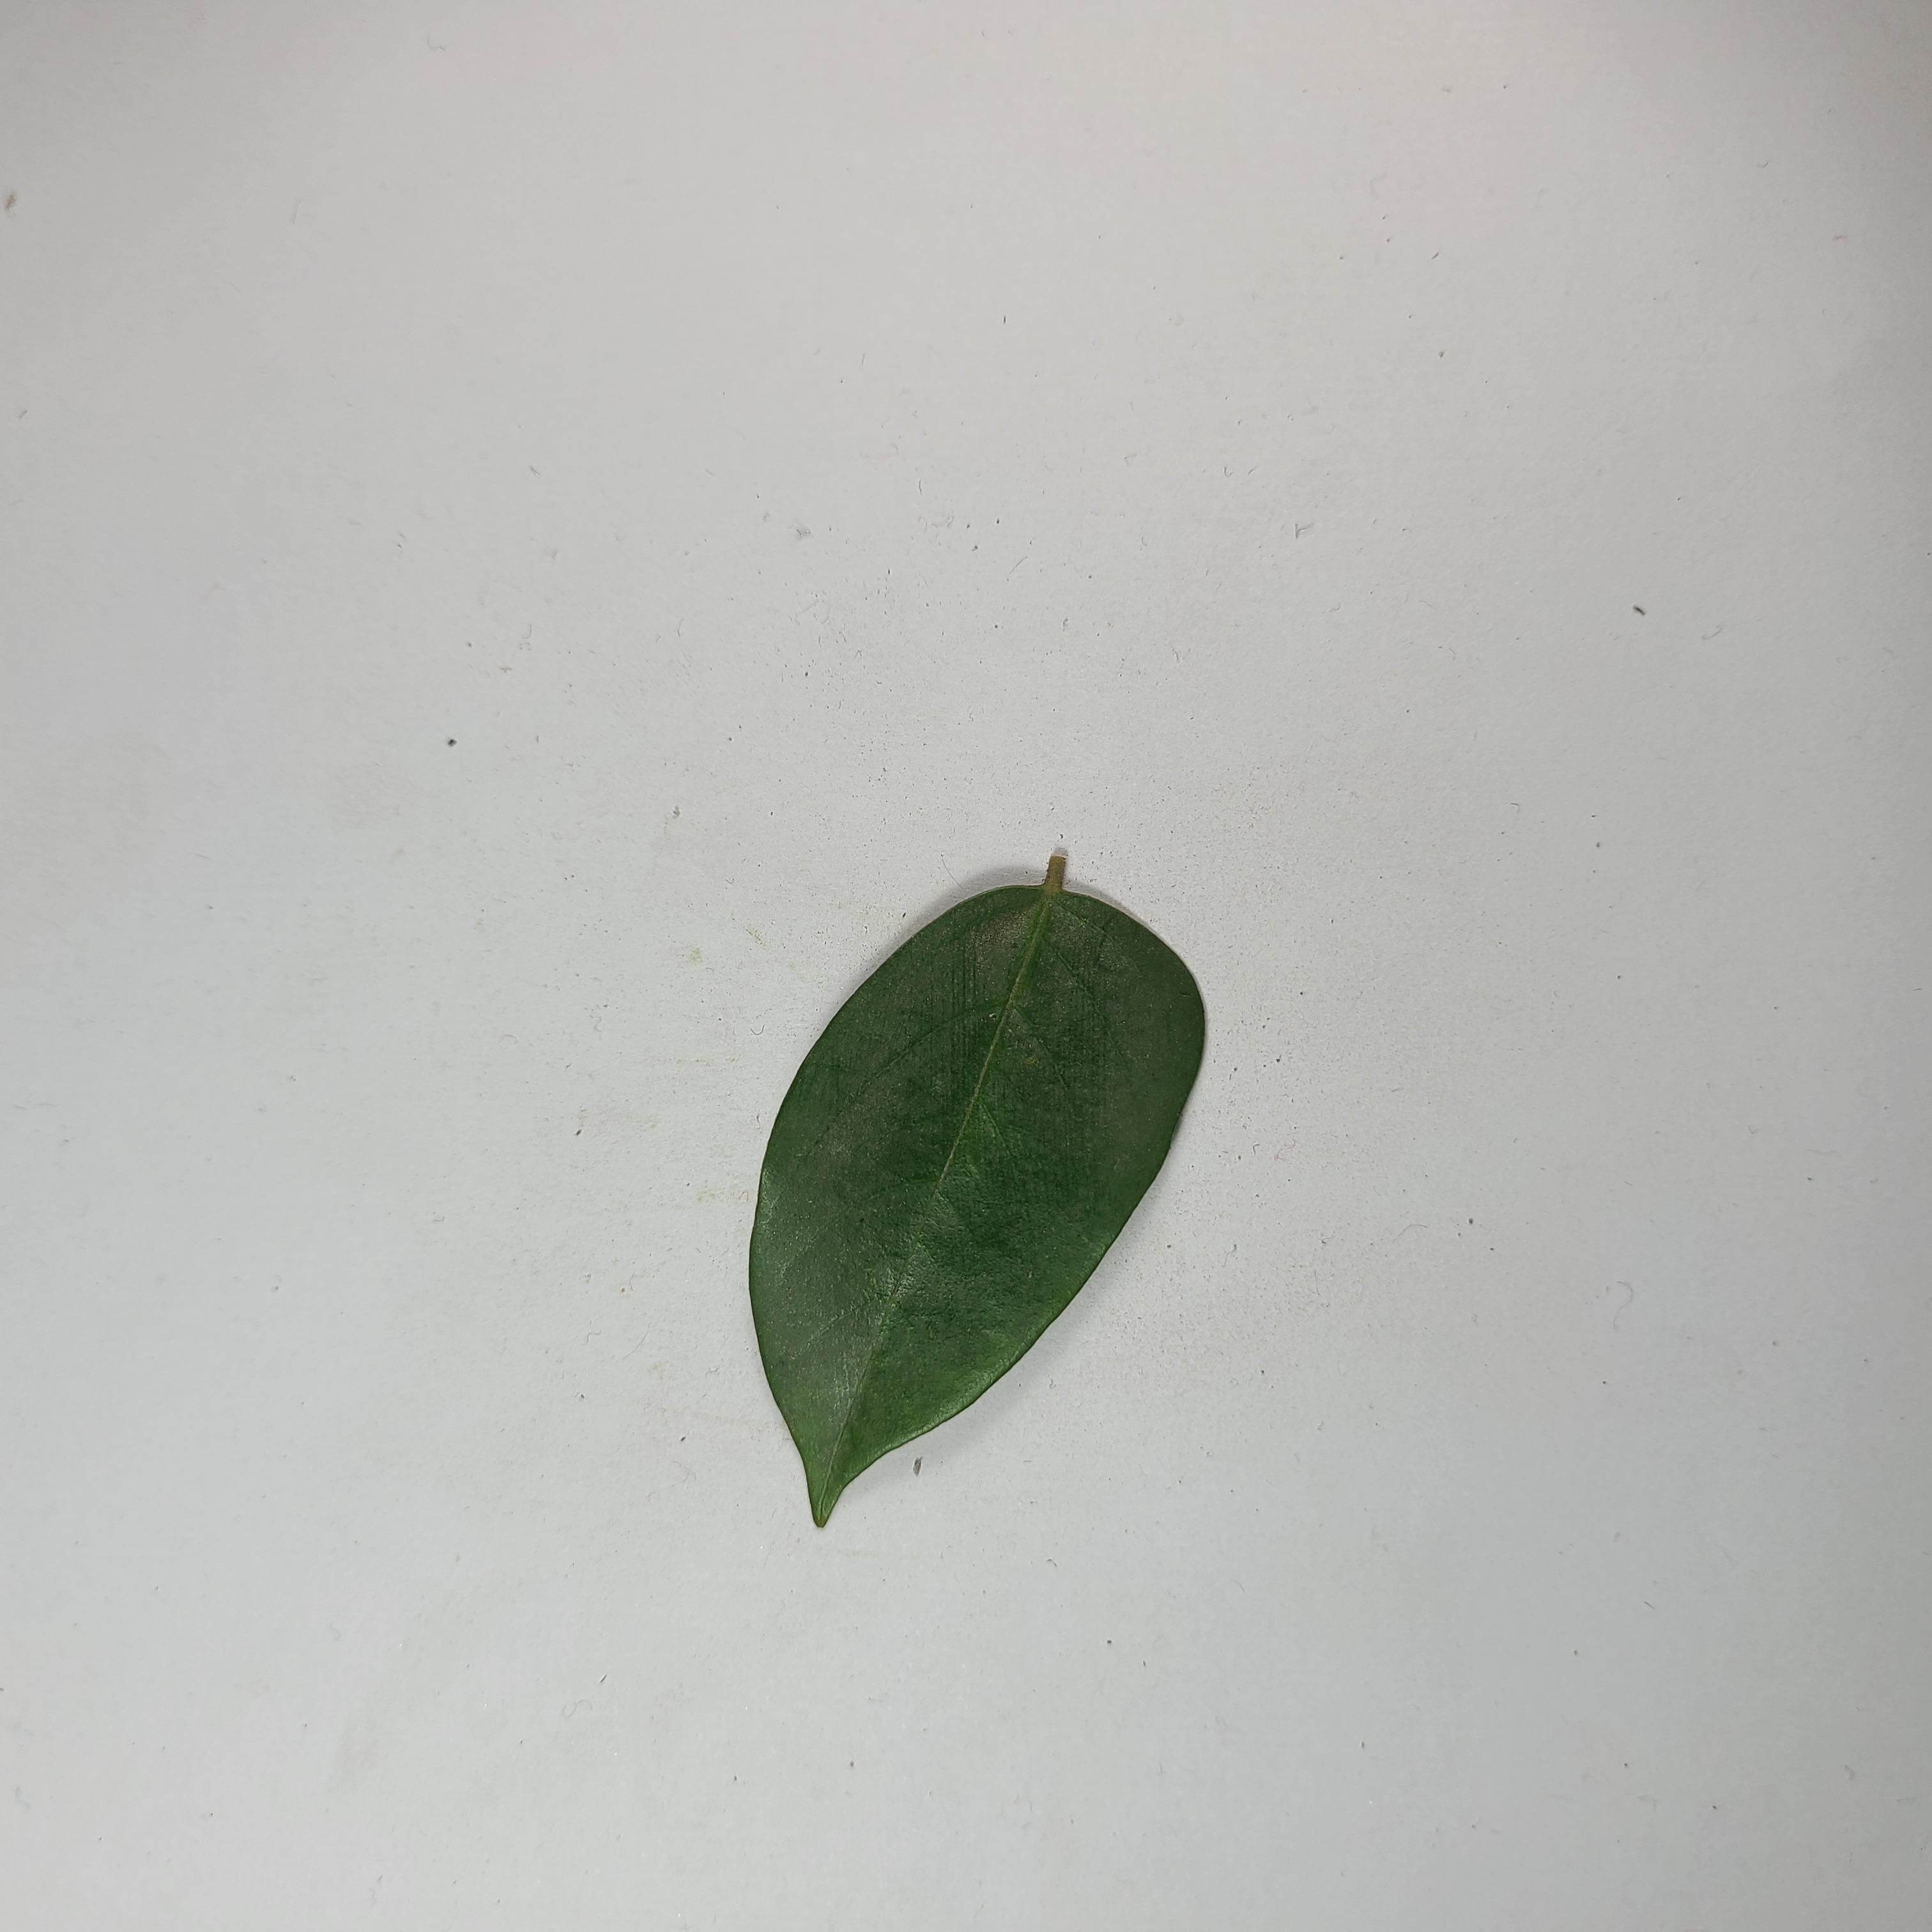
Label: Healthy Leaves